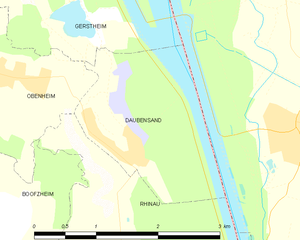
Carte des communes françaises